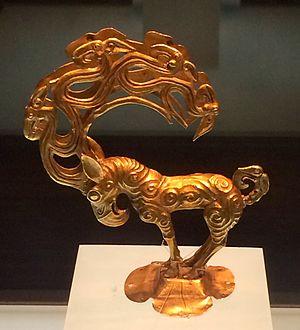
Les Xiongnu sont une confédération de tribus nomades, venue de l'actuelle Mongolie nomadisant dans les steppes entre le lac Baïkal et la Chine du Nord. Ils sont mentionnés par des sources chinoises pour la première fois vers l'an 245 av. J.-C. et disparaissent définitivement à la fin de la seconde moitié du Vᵉ siècle ap. J.-C. Selon les sources chinoises, l'empire Xiongnu aurait été fondé par le Modu Chanyu, qui devient le premier chef suprême de cette confédération en l'an 209 avant J.-C.